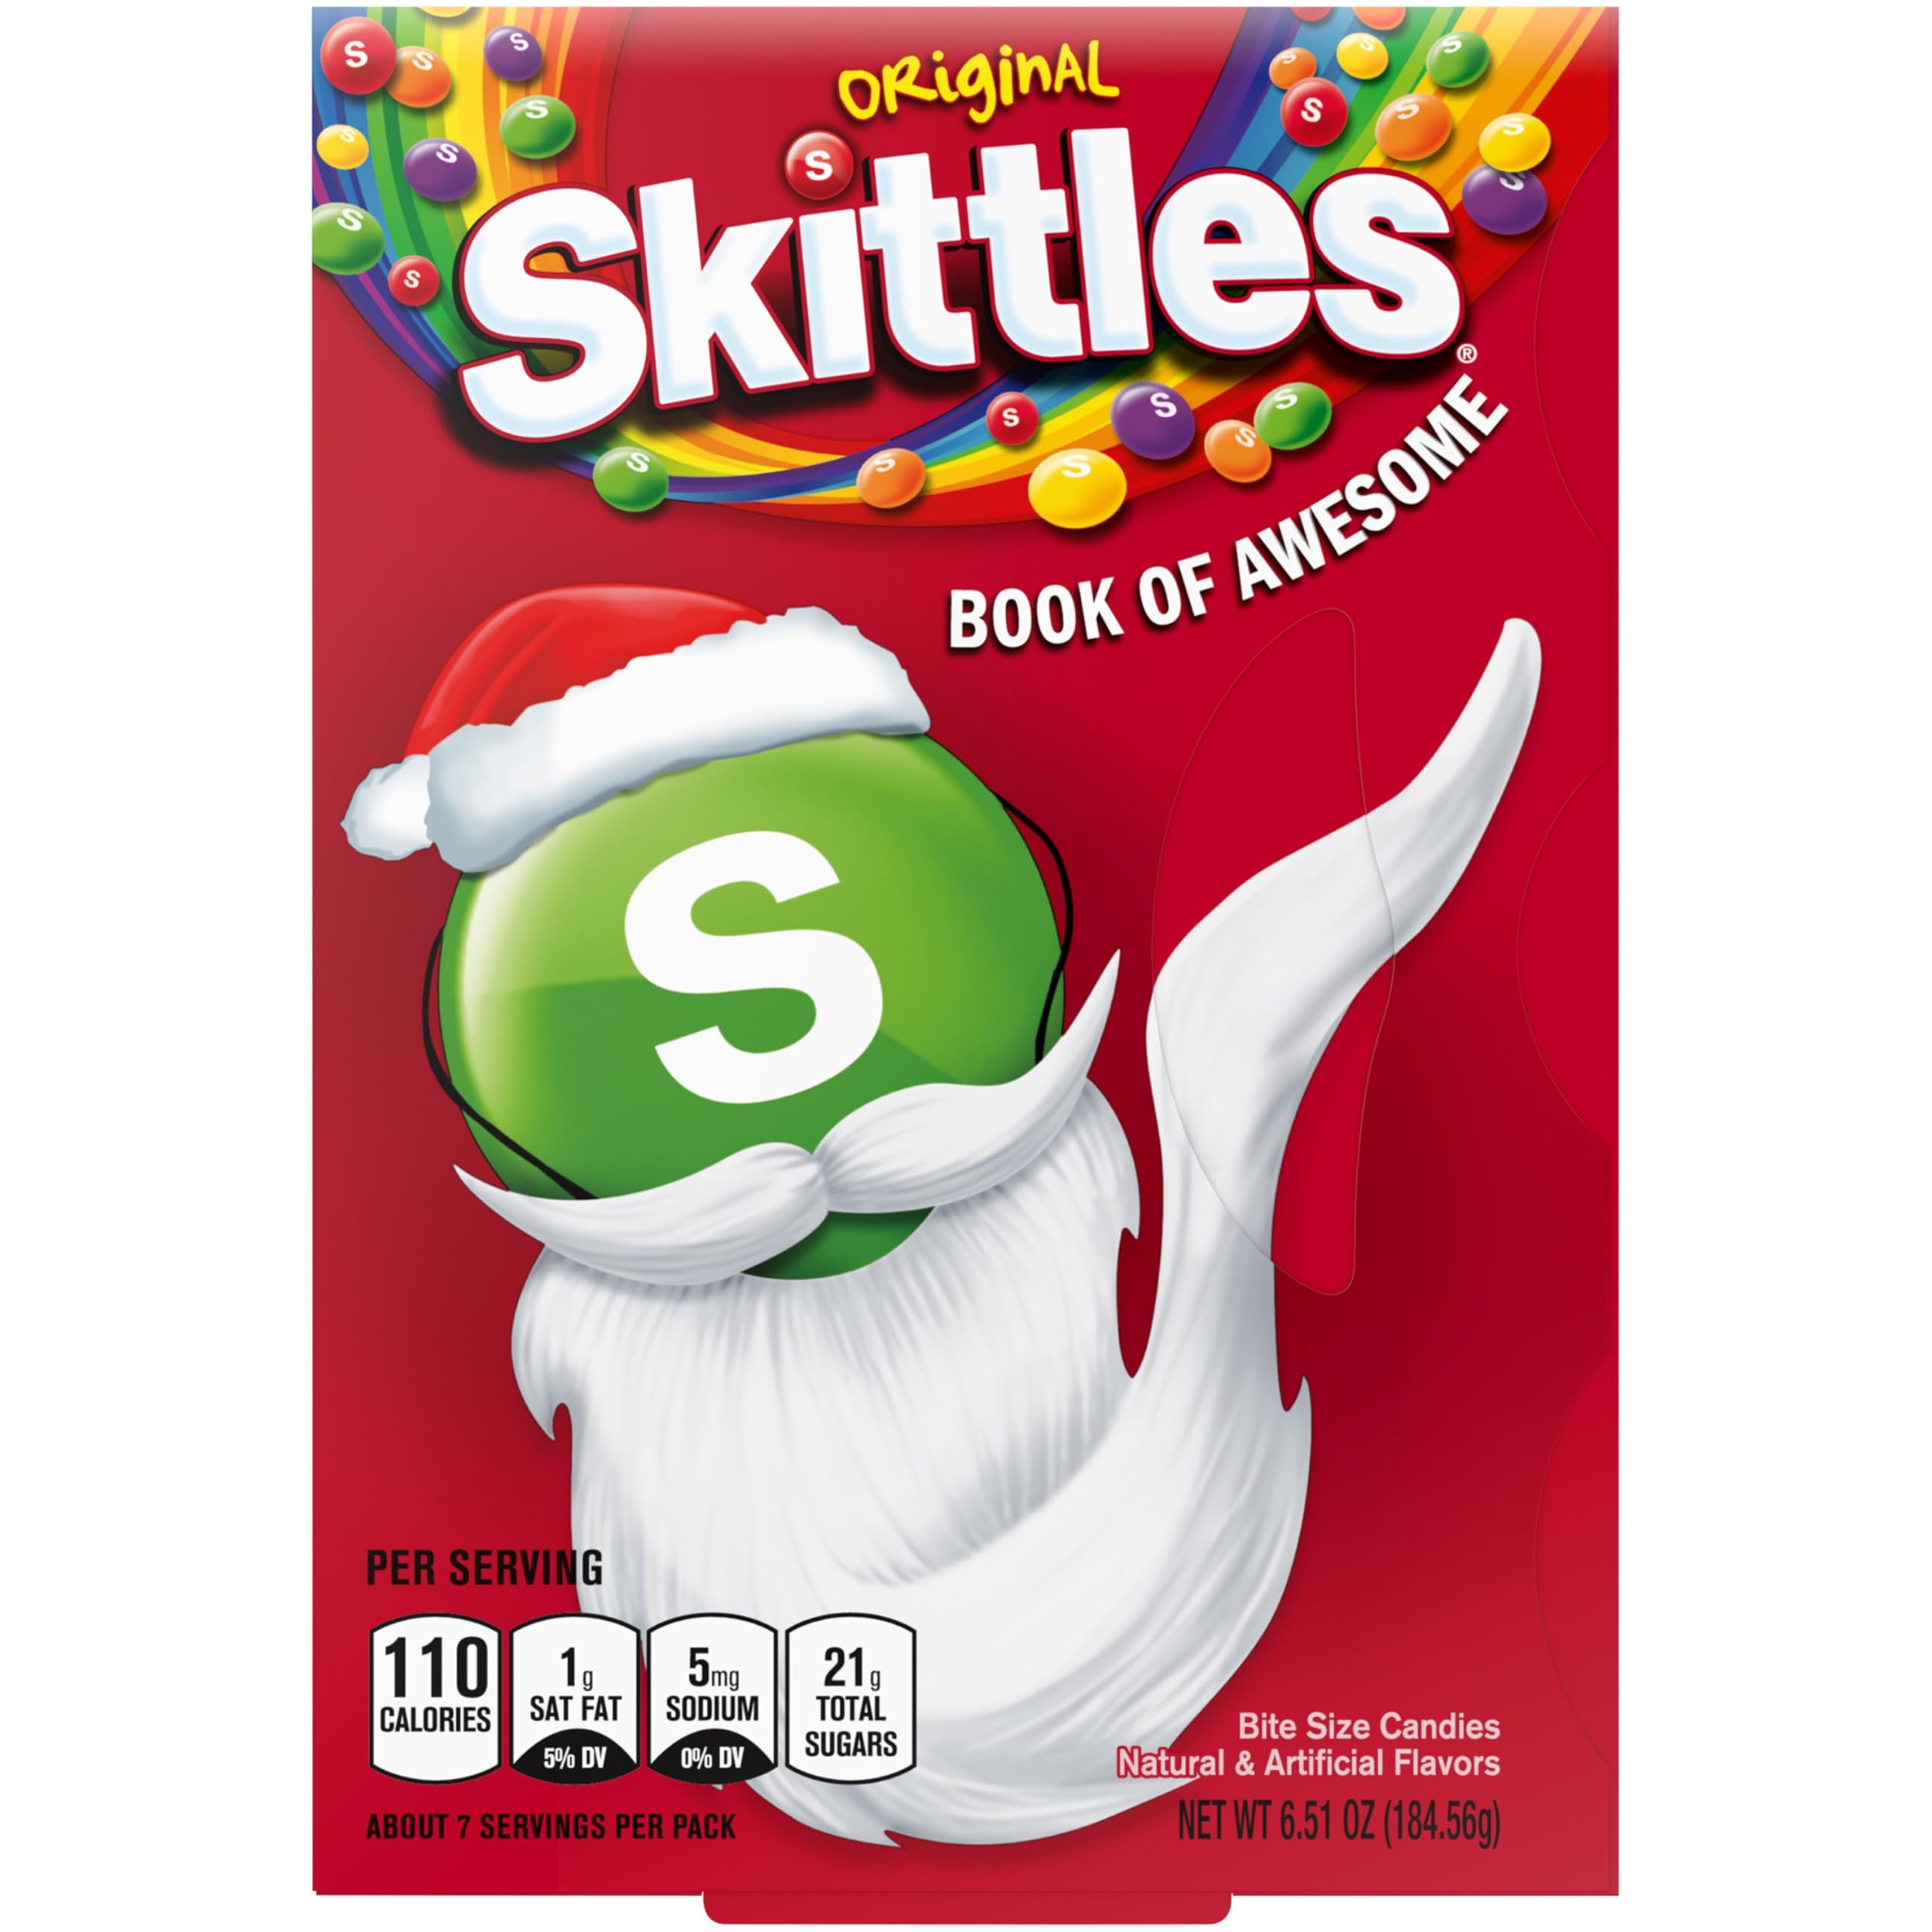
Item Name: SKITTLES Original Book of Awesome Chewy Christmas Candy Gift Box, 6.51oz Box
Bullet Point 1: Contains one (1) 6.51-ounce, 3 piece, SKITTLES Book of Awesome Chewy Christmas Candy Gift Box
Bullet Point 2: 'Tis the season to be jolly, thanks to the sweet, mouth-watering flavors of grape, lime, strawberry, orange, and lemon SKITTLES chewy candy
Bullet Point 3: This stocking stuffer is filled with three full size packs of SKITTLES Original chewy candy
Bullet Point 4: Two gifts in one! SKITTLES Book of Awesome turns into a Santa beard- perfect for Christmas day selfies
Bullet Point 5: Looking for Secret Santa and White Elephant gifts? Add SKITTLES Book of Awesome Christmas Gift to your cart
Value: 6.51
Unit: Ounce

Price: 8.45